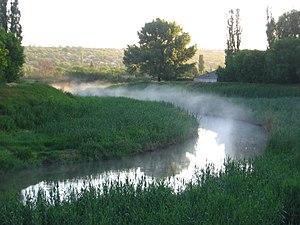
La rivière Louhan est un cours d'eau d'Ukraine et un affluent droit du Donets, dans le bassin hydrographique du Don.